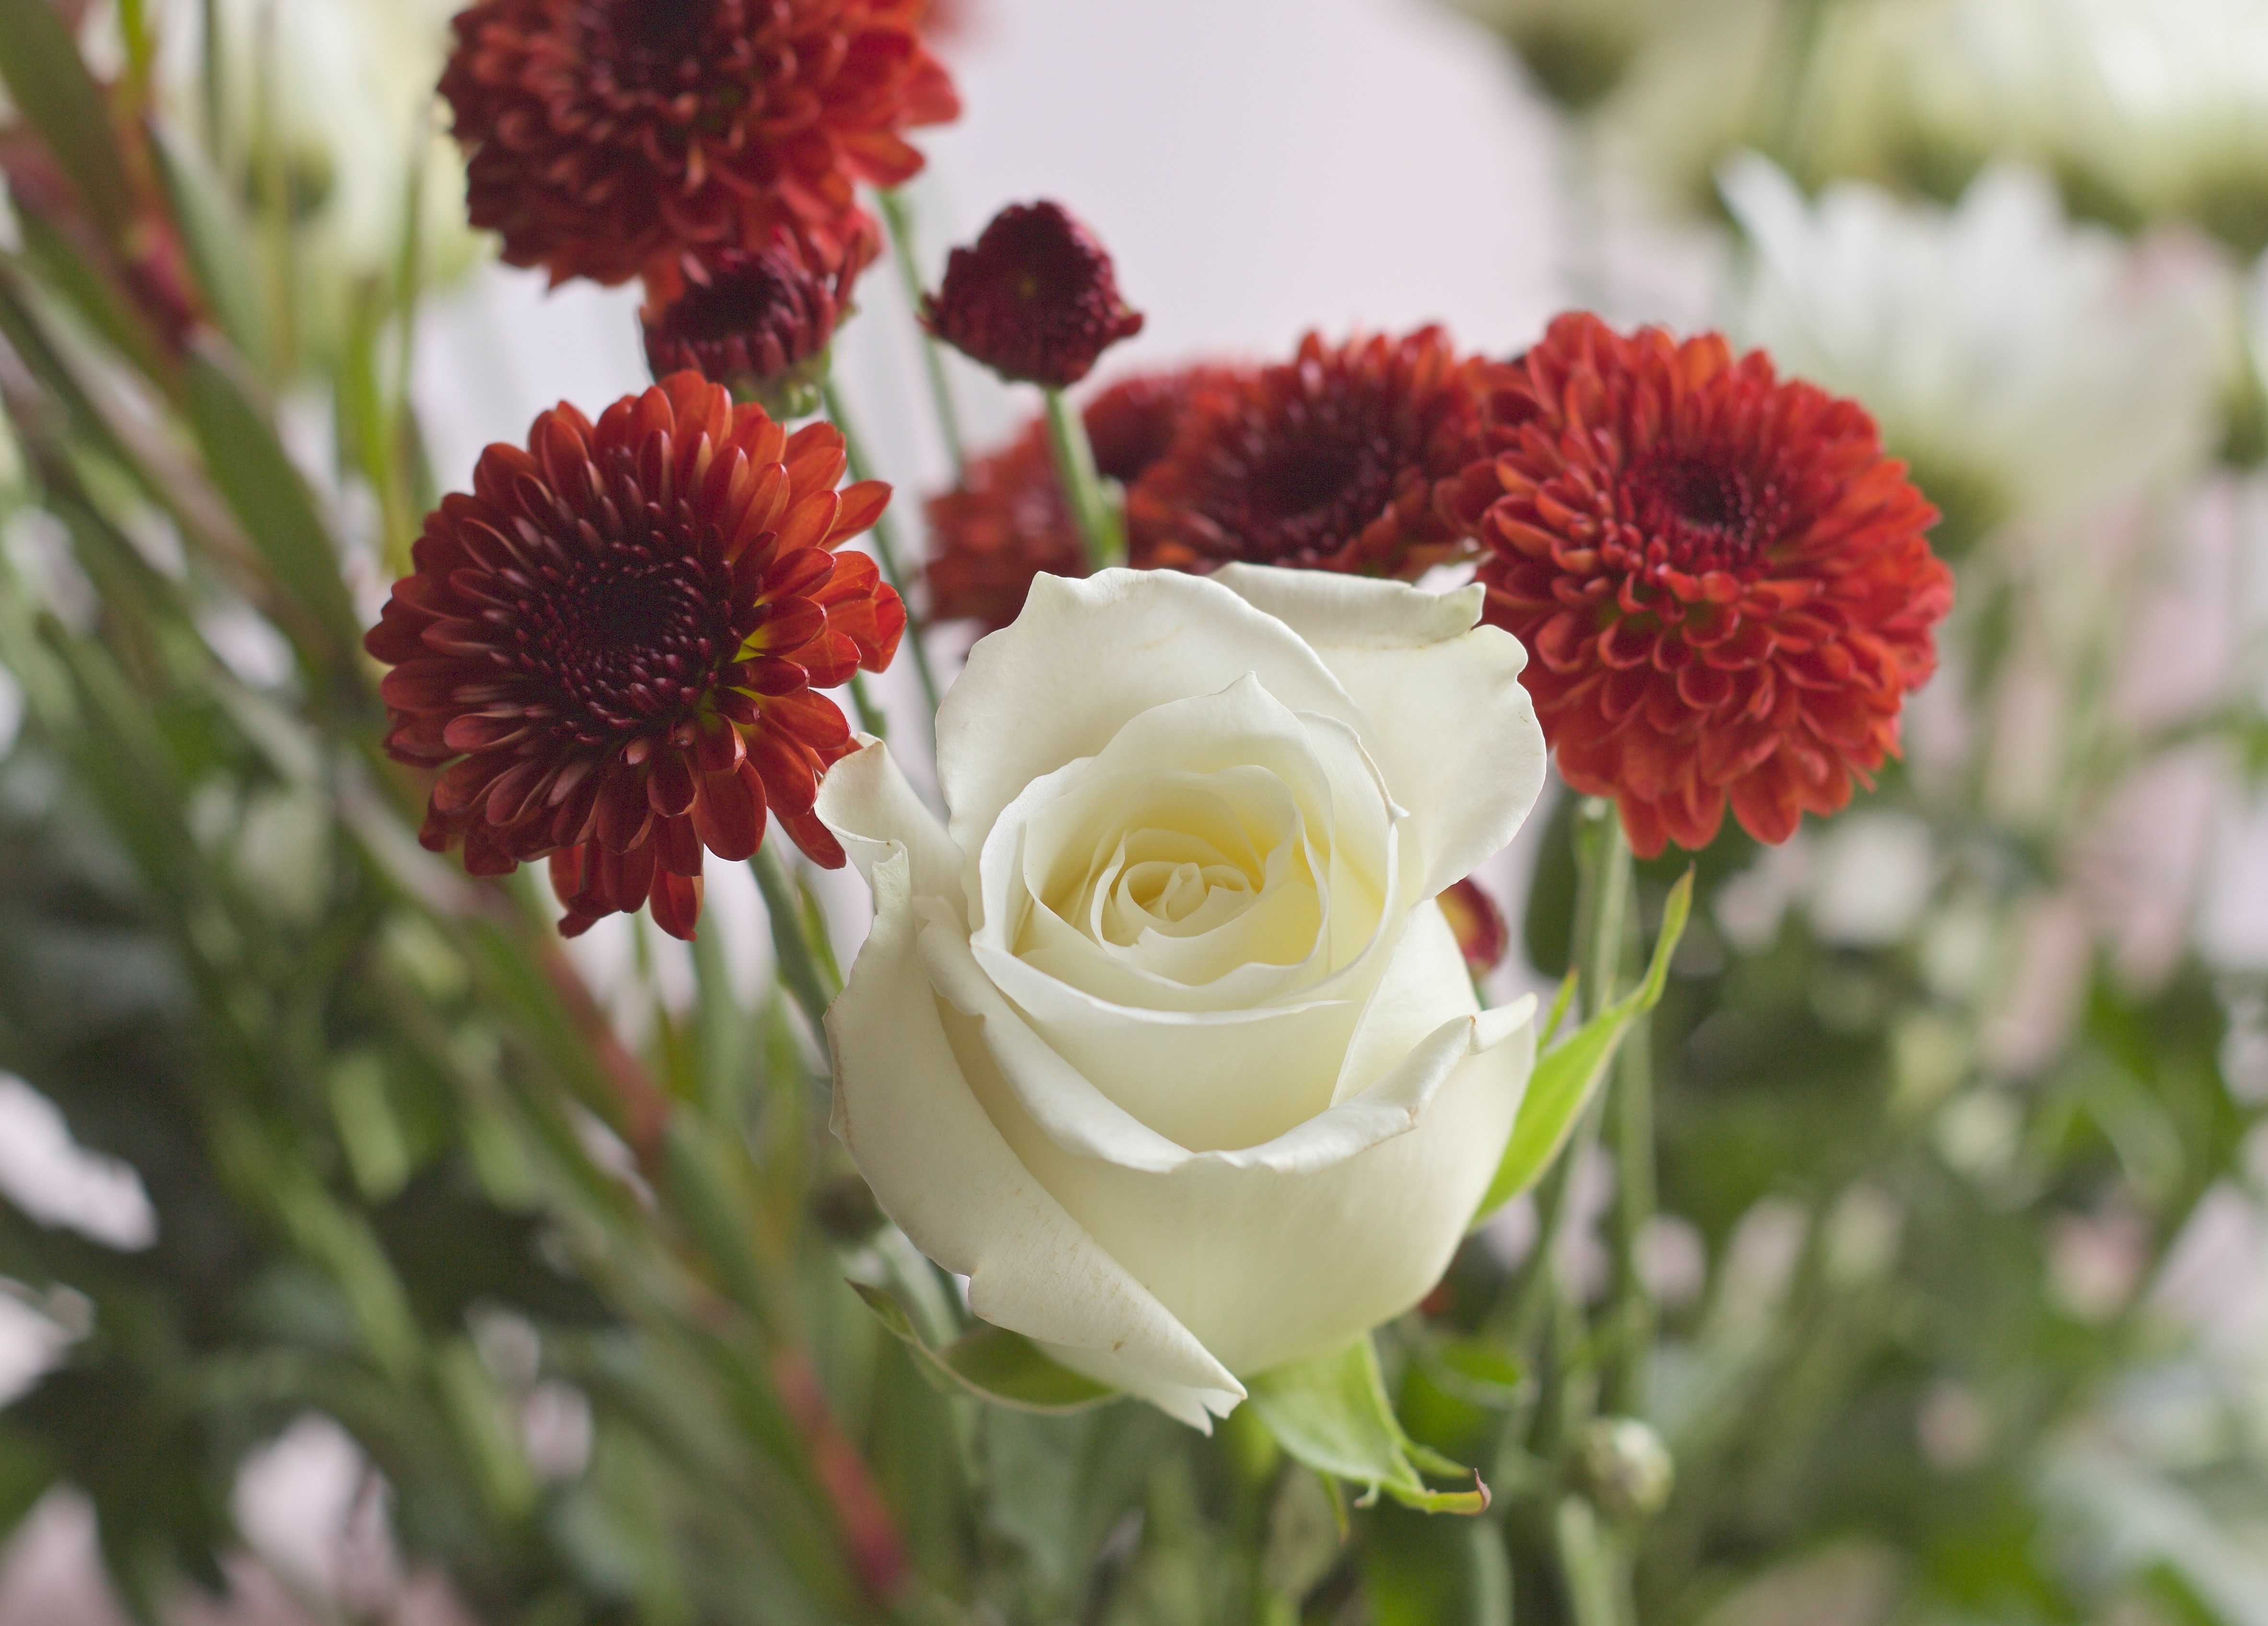
plant, white, flower, petal, bouquet, rose, botany, flora, flowers, floristry, flowering plant, daisy family, flower bouquet, floral design, land plant, flower arranging